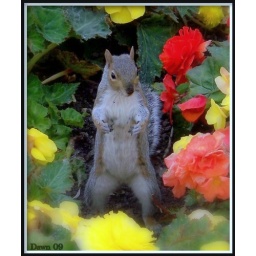
It wasn't me, I didn't dig in the flower bed !!!